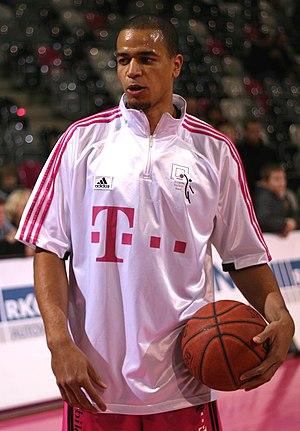
Alex King, né le 20 février 1985 à Ansbach en Allemagne, est un joueur allemand de basket-ball, évoluant au poste de ailier.